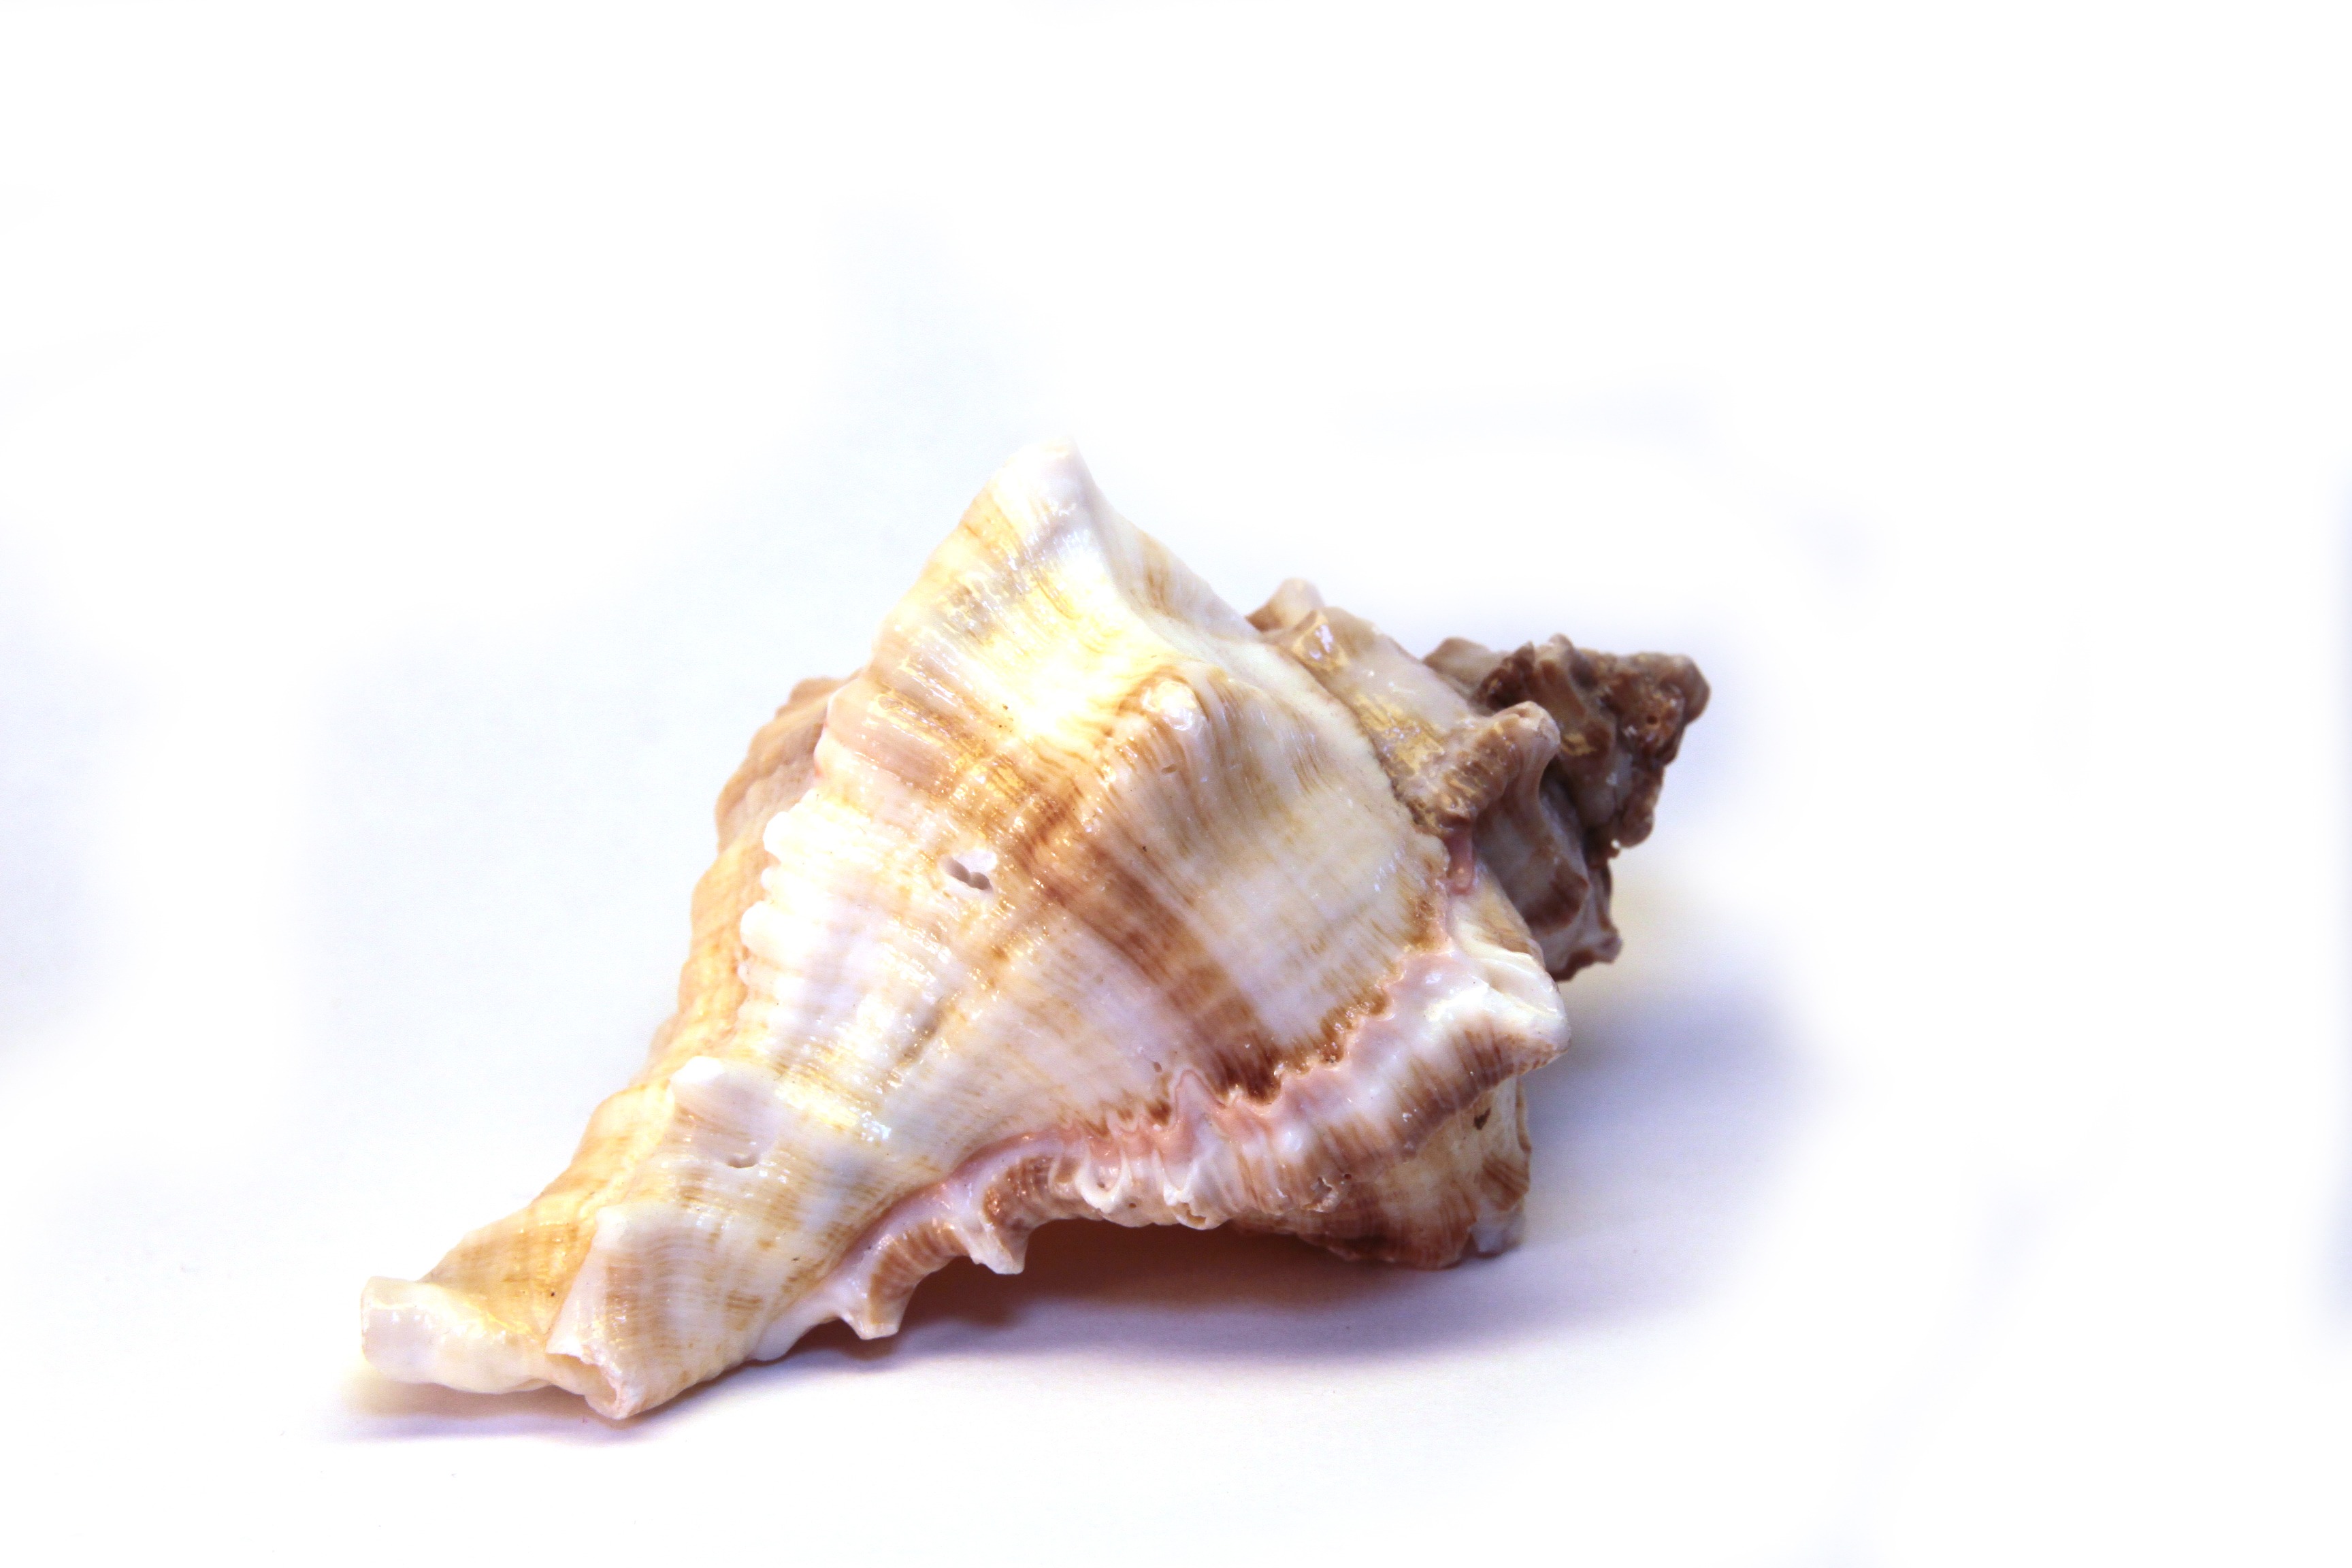
white, spiral, isolated, food, brown, material, shell, invertebrate, seashell, conch, snail, beautiful, mineral, mussels